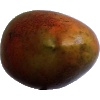
Label: red_mango